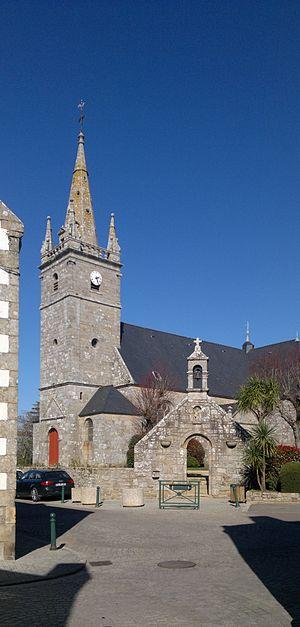
Église Saint-Thuriau (1809), Fr-56-Crac'h.
Crach [kʁak] ou Crac'h, est une commune du département du Morbihan, dans la région Bretagne, en France.